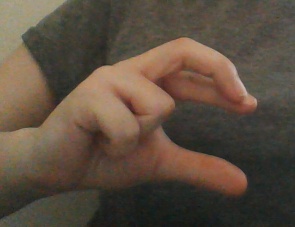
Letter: thal